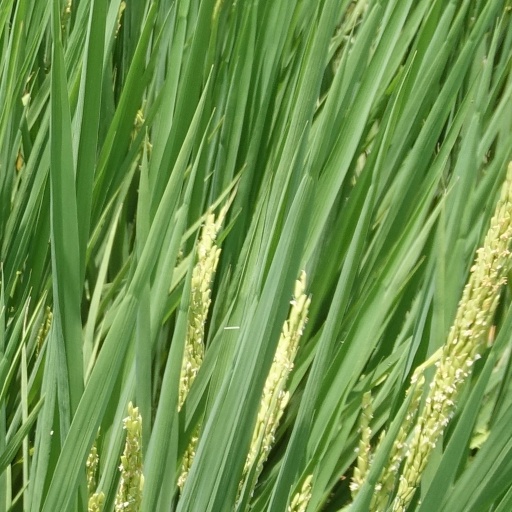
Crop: rice